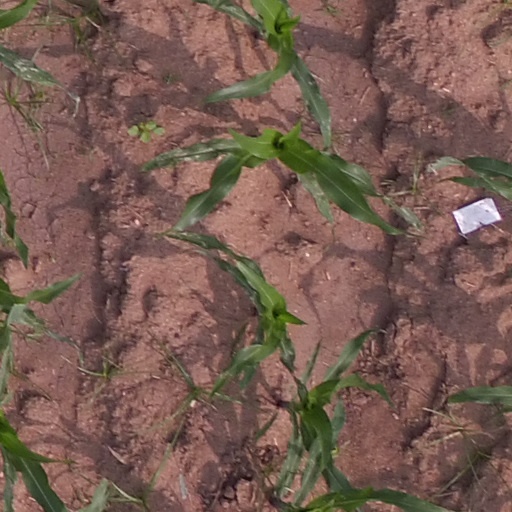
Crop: maize; corn